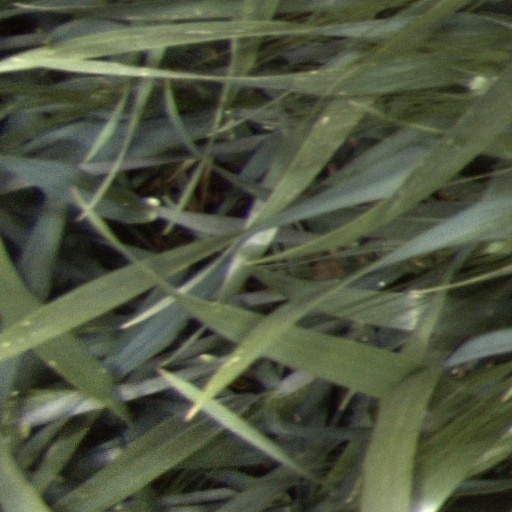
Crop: wheat